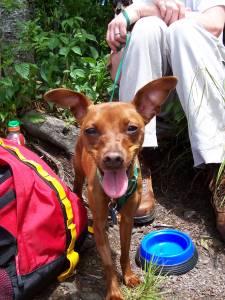
Breed: miniature pinscher